Urea-formaldehyde

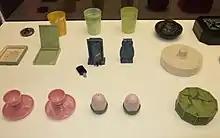
A range of objects made from UF

Urea-formaldehyde is pervasive. Urea-formaldehyde is widely utilized due to its inexpensive cost, quick reaction time, high bonding strength, moisture resistance, lack of color, and resistance to abrasion and microbes. Examples include decorative laminates, textiles, paper, foundry sand molds, wrinkle-resistant fabrics, cotton blends, rayon, corduroy, etc. It is also used as wood glue. In the wood industry, it is utilized as a thermosetting adhesive to bond wood to create plywood and particleboard. UF was commonly used when producing electrical appliances casing (e.g. desk lamps). Foams have been used as artificial snow in movies. Urea-formaldehyde is widely used in agriculture as a slow-release fertilizer, which release small amounts of the active ingredient over time.